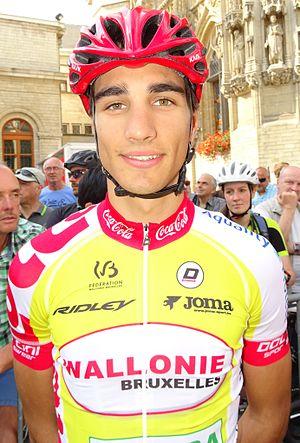
Reportage réalisé le dimanche 23 août à l'occasion du départ et de l'arrivée du Grand Prix Jef Scherens 2015 à Louvain, Belgique.
Antoine Warnier, né le 24 juin 1993 à Rocourt, est un cycliste belge, professionnel de 2015 à 2018.
La saison 2015 de l'équipe cycliste Wallonie-Bruxelles est la cinquième de cette équipe.